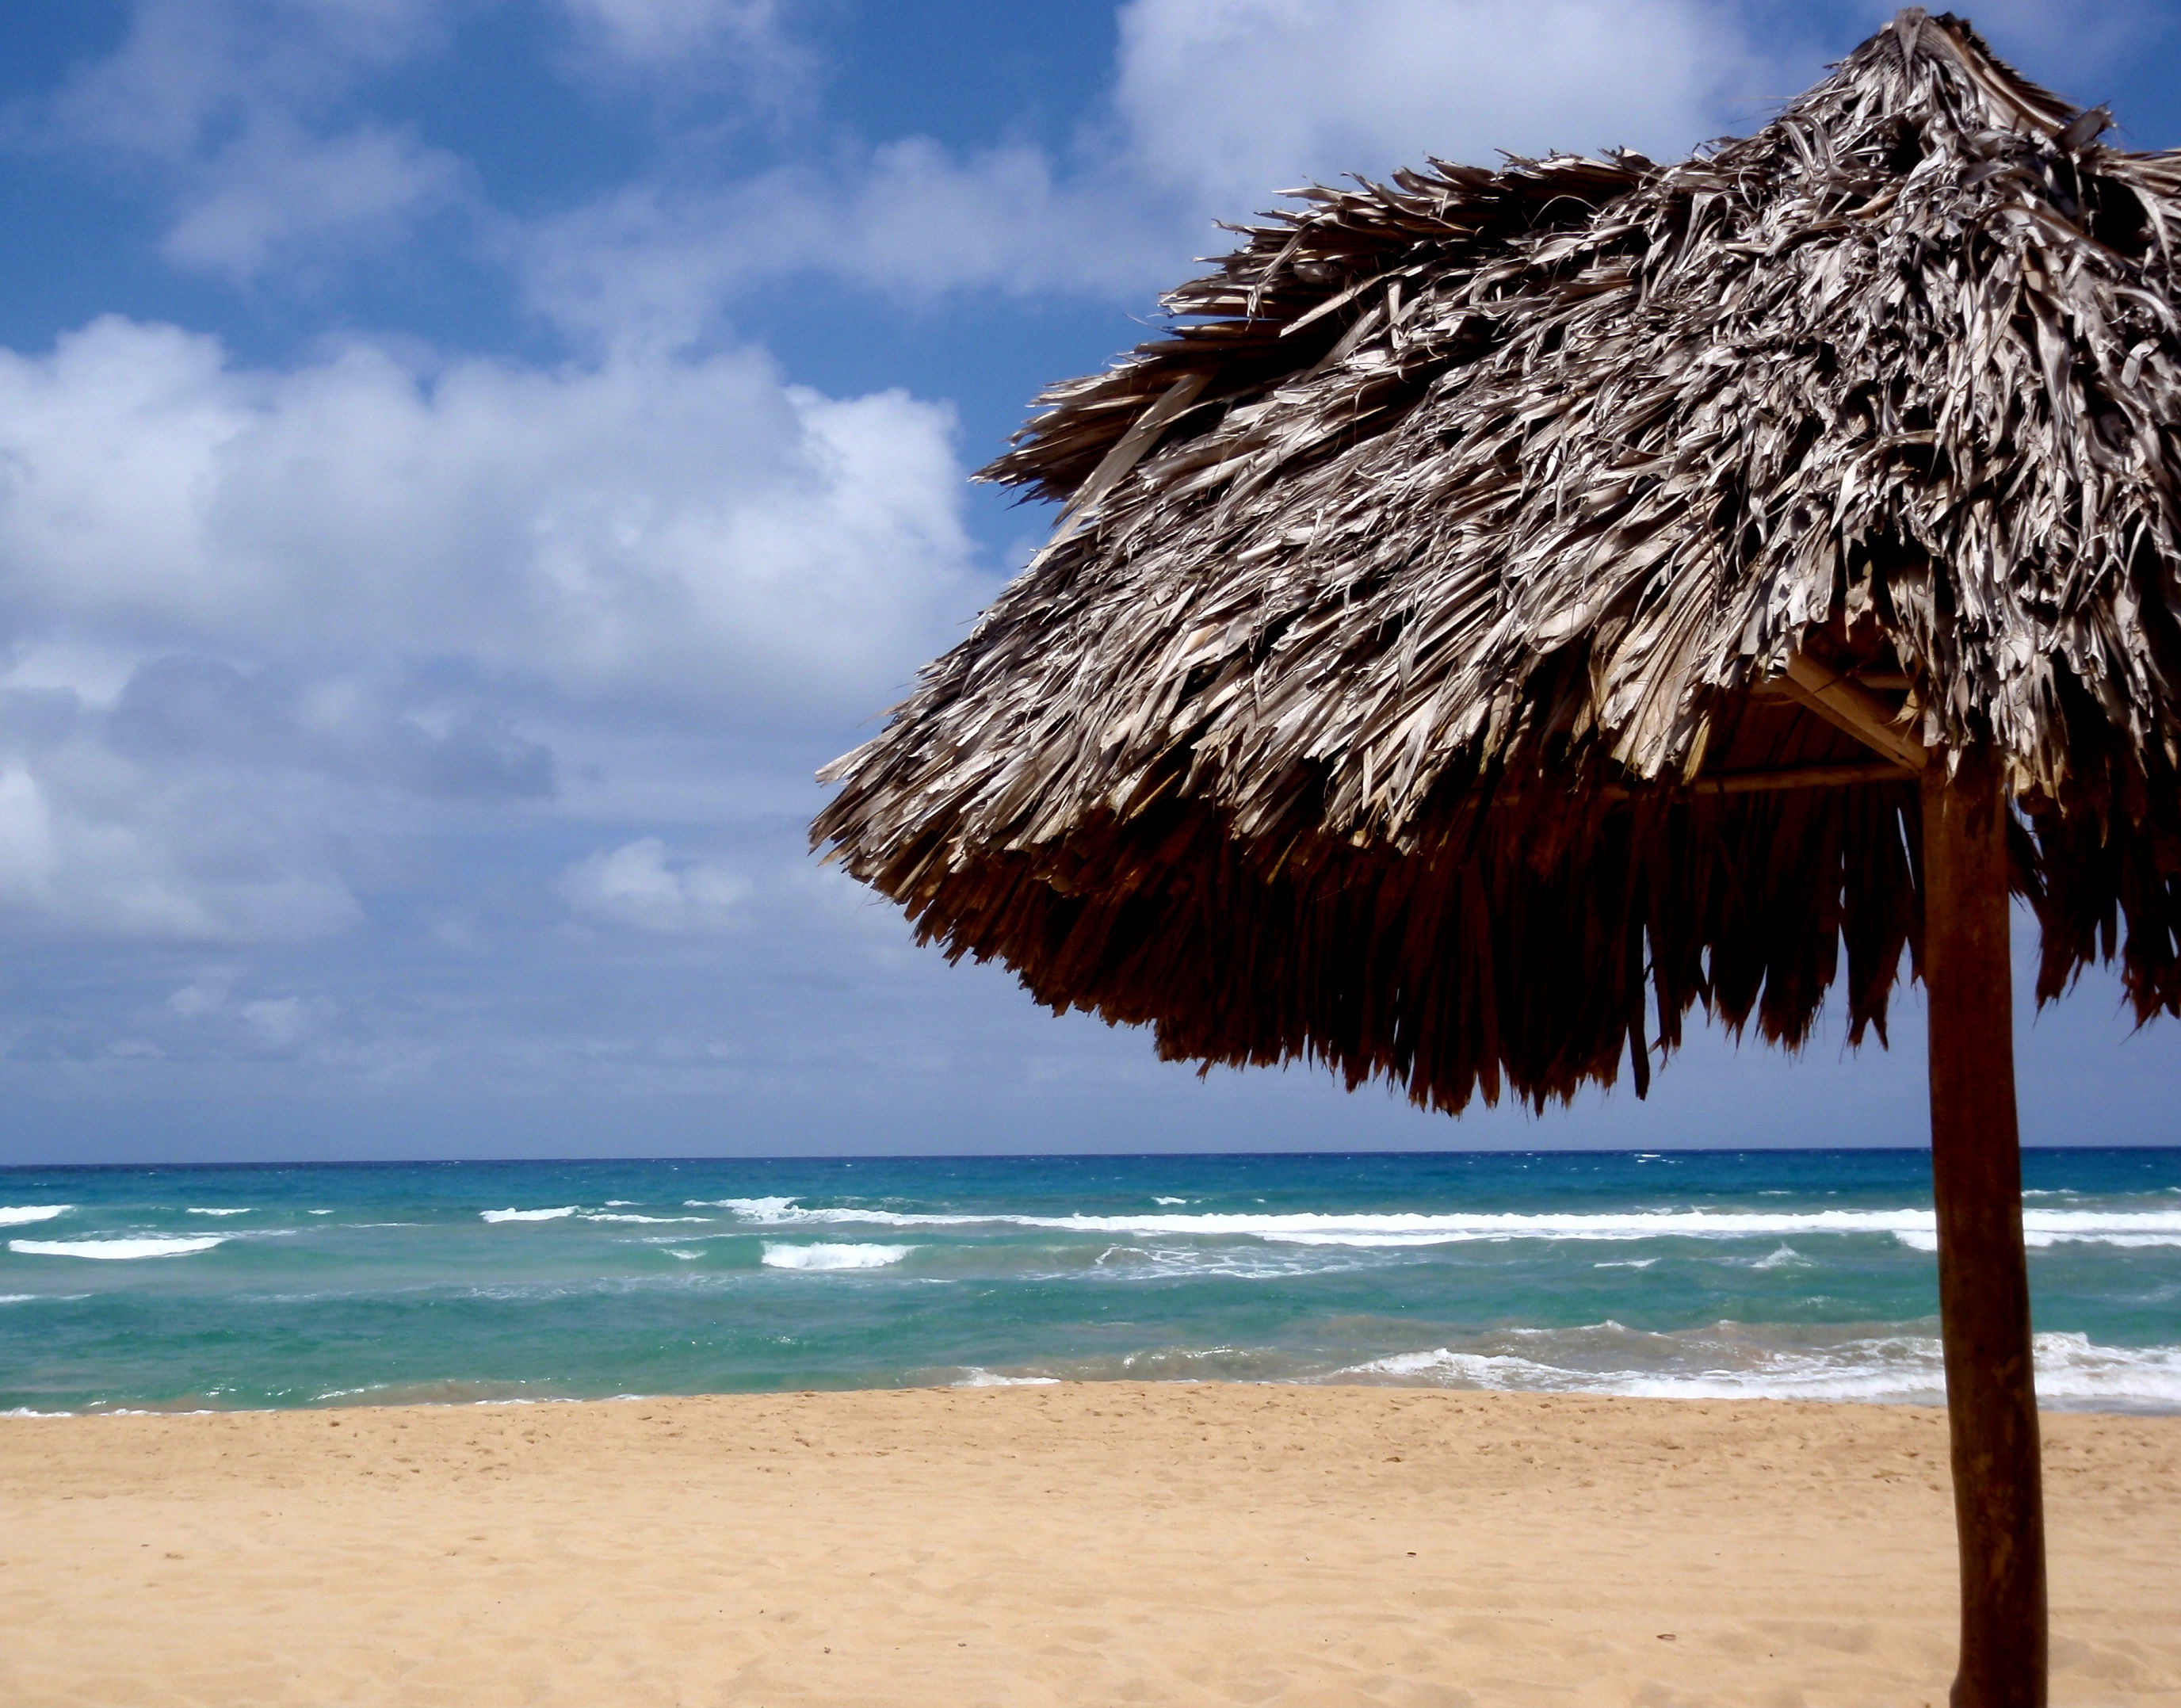
beach, sea, coast, tree, sand, ocean, shore, vacation, umbrella, bay, island, material, body of water, mexico, tropics, cape, sunshade, arecales